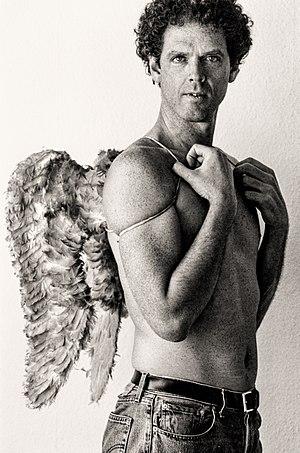
Alain Platel, né le 9 avril 1959 à Gand en Belgique, est un chorégraphe et metteur en scène belge. Il est le fondateur de Les Ballets C de la B.